Crystal system

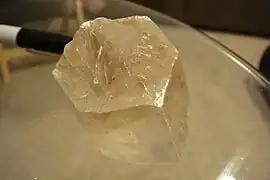
Hexagonal hanksite crystal, with threefold "c"-axis symmetry

Five of the crystal systems are essentially the same as five of the lattice systems. The hexagonal and trigonal crystal systems differ from the hexagonal and rhombohedral lattice systems. These are combined into the hexagonal crystal family.